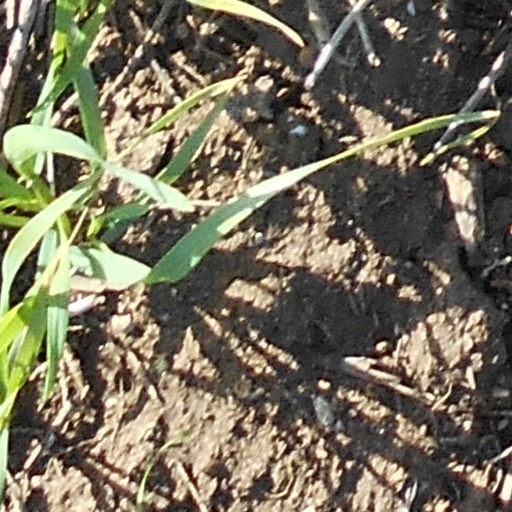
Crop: wheat